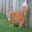
Label: cat